Sardana Avksentyeva

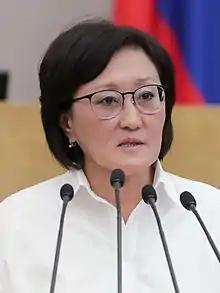
Avksentyeva in 2021

Sardana Vladimirovna Avksentyeva (née Gogoleva, , , born 2 July 1970) is a Russian politician, who served as the mayor of Yakutsk, the capital of the Republic of Sakha (Yakutia) from 2018 to 2021.